Glikeriya Bogdanova-Chesnokova

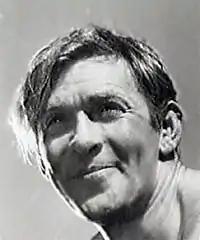
Leonid Utyosov in 1934

In 1928, the of Kharkiv, Ukraine was founded. The Ukraine leader, Grigory Petrovsky put Vasilchikov in charge of the new troupe.